2/3rd Machine Gun Battalion (Australia)

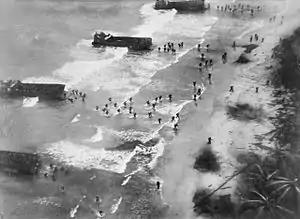
Farida Force landing at Dove Bay, May 1945

Although it had been intended to deploy the Australians as part of the Allied efforts to recapture the Philippines, this did not eventuate. Instead, the Australian troops were tasked with relieving the US forces around New Guinea, so that they could be redistributed in the Pacific. The 6th Division was subsequently assigned to take over from the US XI Corps around Aitape–Wewak. The campaign that followed was, in the words of author Eustace Keogh, essentially a "mopping up campaign", with the division being tasked with security of the airstrip and base area, and ensuring that contact was maintained with Japanese forces in the area. These tasks were to be achieved without large-scale offensive action, due to contingency plans for the division to be re-deployed to the Philippines; in the event this did not occur and the 6th Division remained in Aitape–Wewak for the remainder of the war.